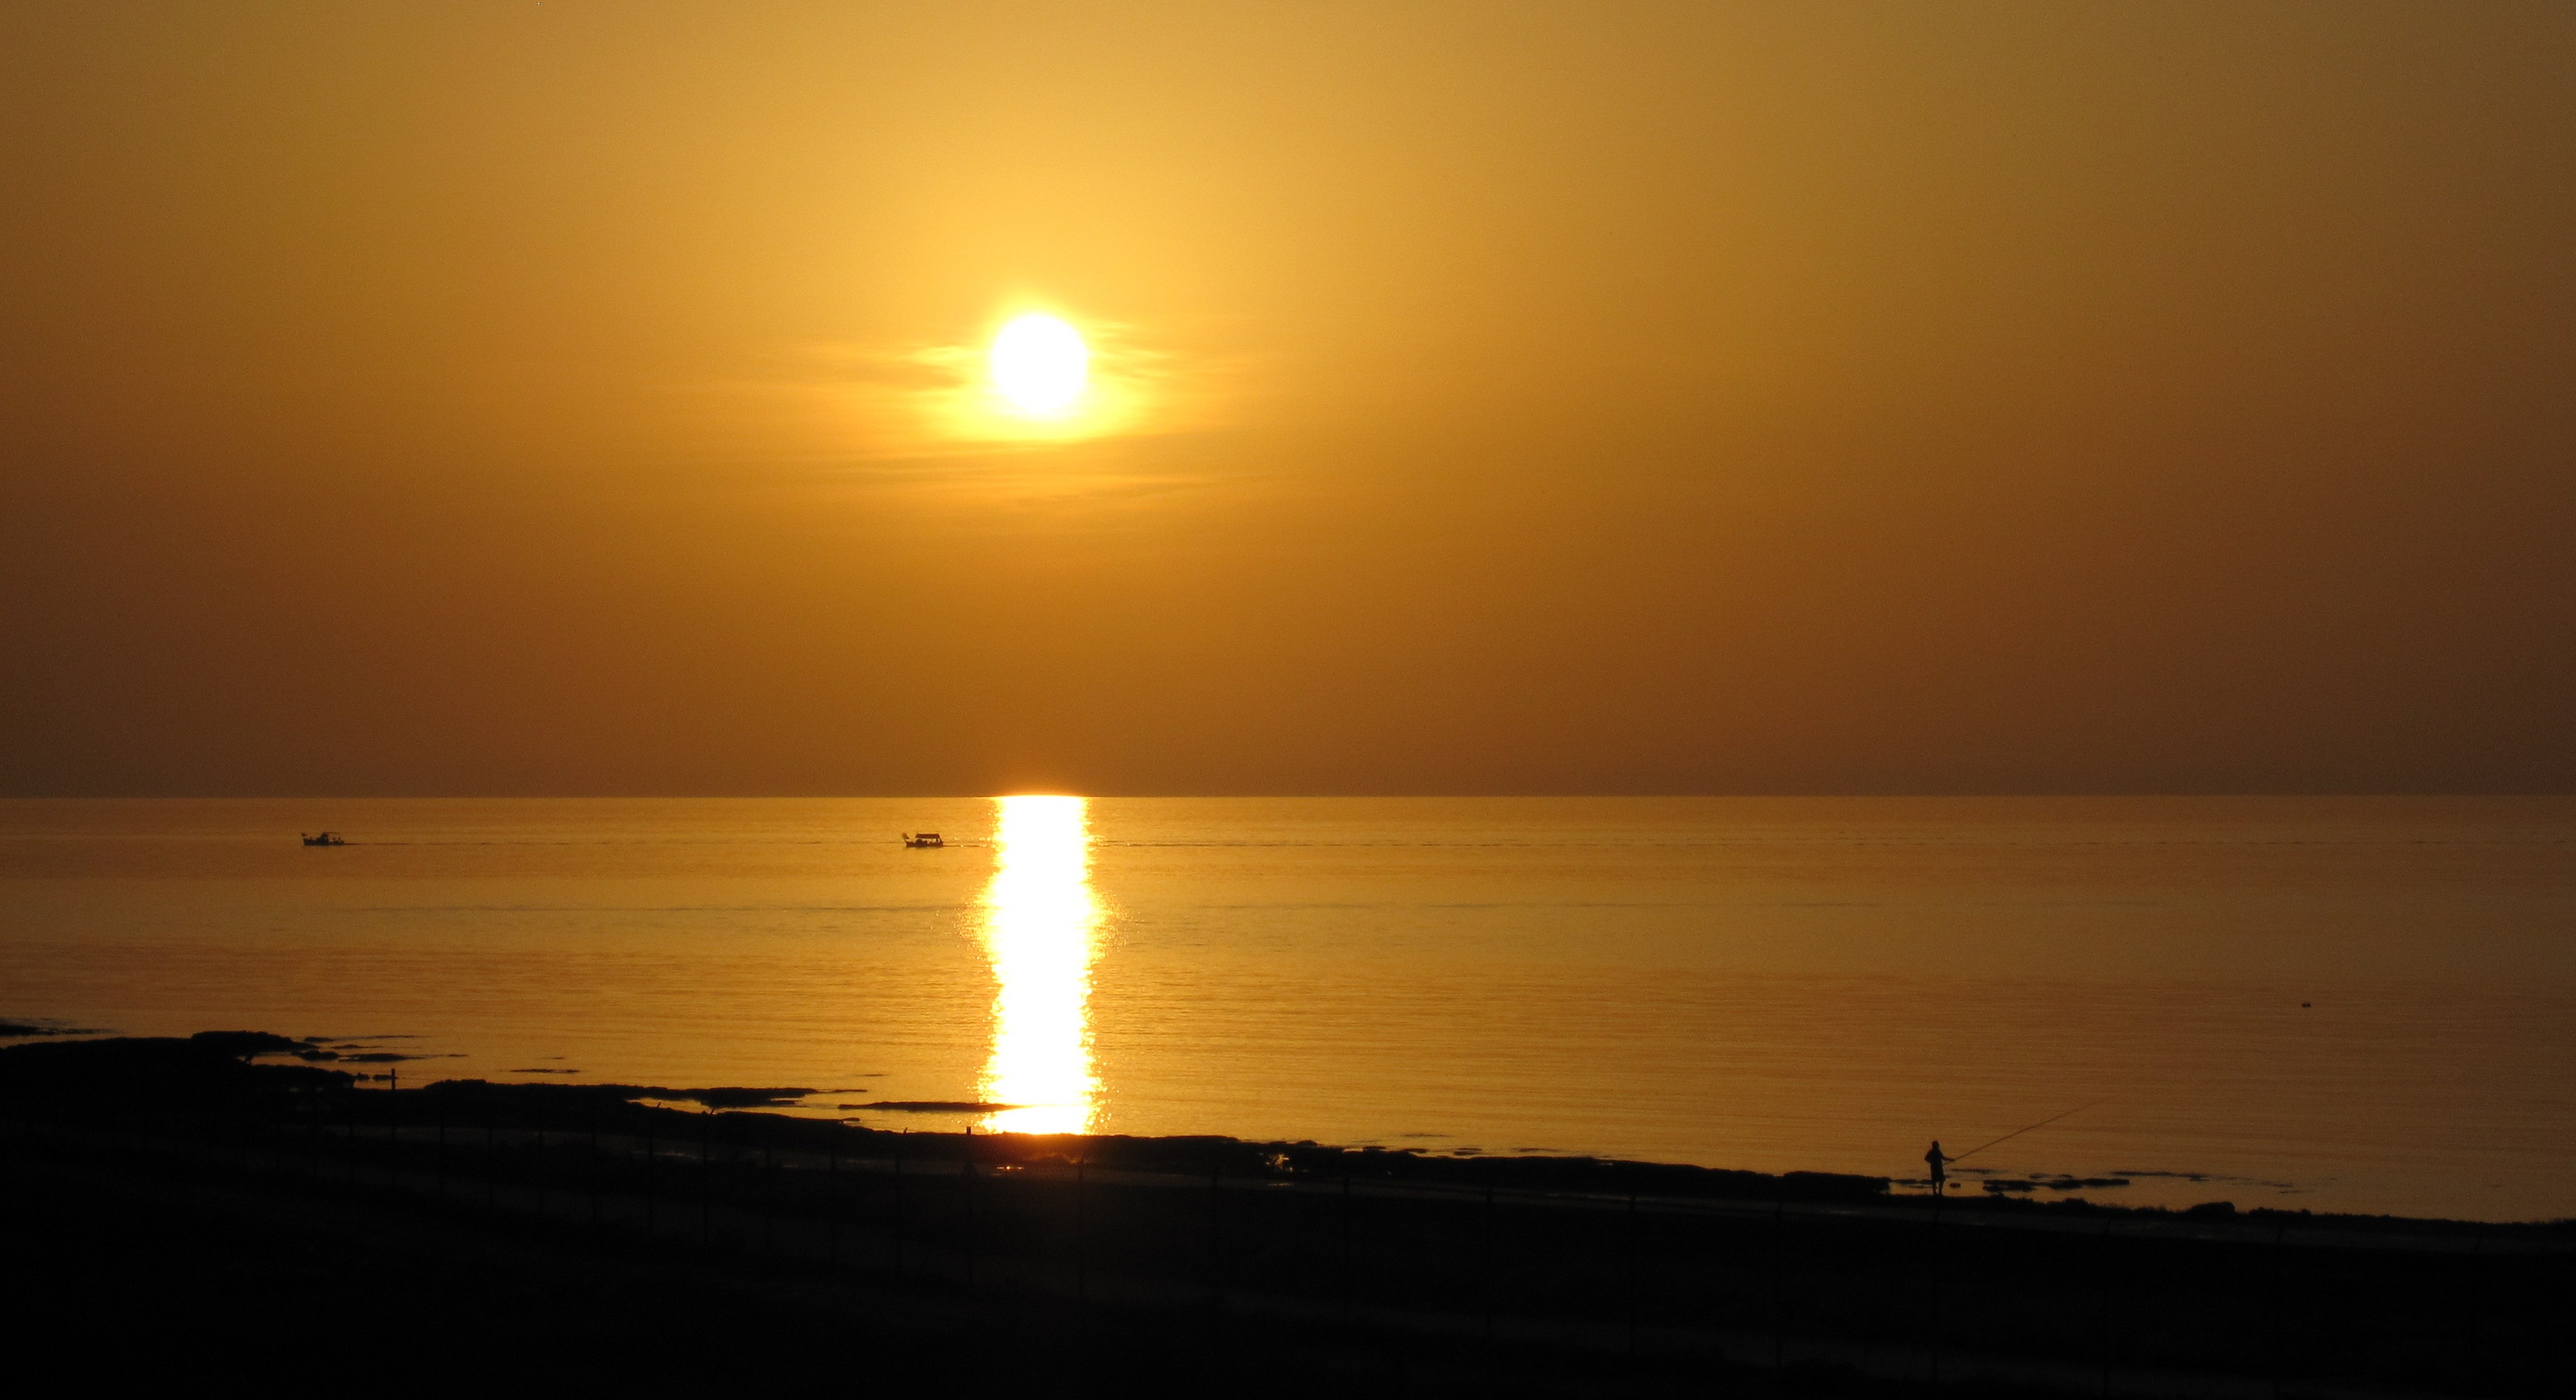
horizon, sunrise, sea, sunset, afterglow, ocean, dawn, morning, sunlight, evening, sun, dusk, beach, coast, wave